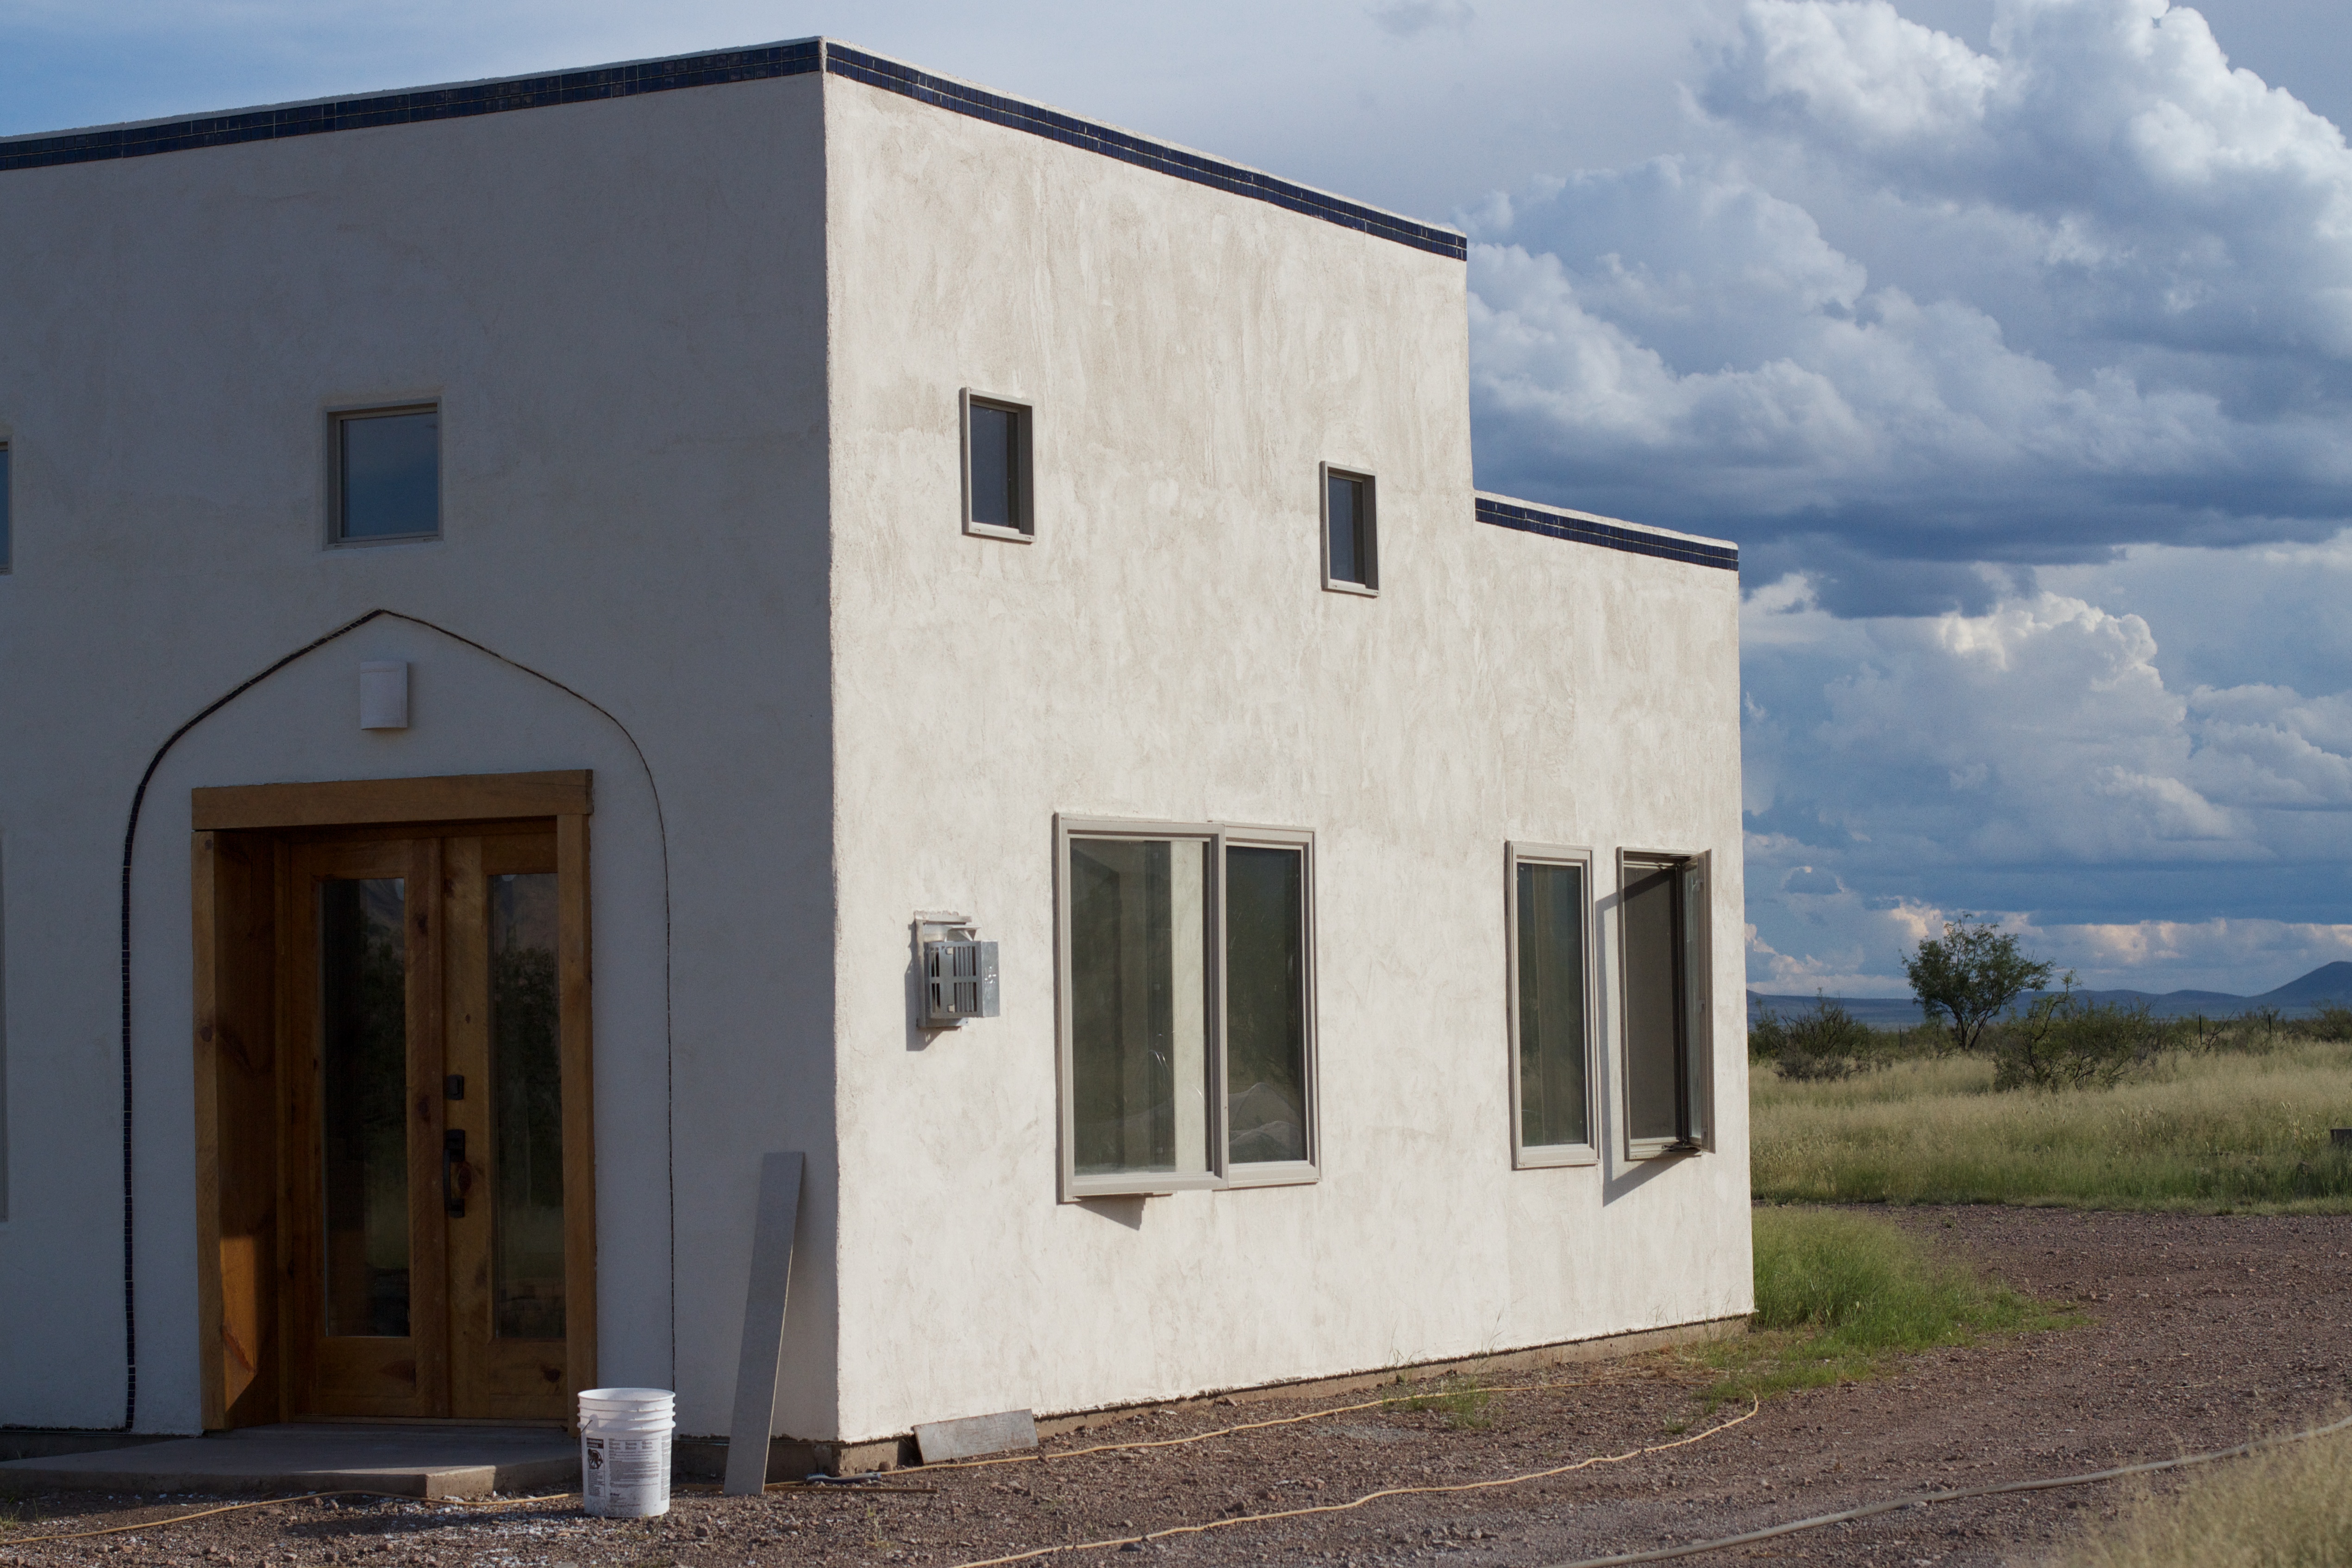
architecture, villa, house, building, home, cottage, facade, property, chapel, professional, estate, real estate, residential area